Ernie Wasson

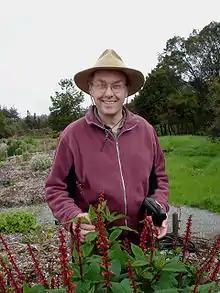
Wasson with "Salvia confertiflora", 2005

Ernie George Wasson (born January 10, 1950, in Berkeley, California) is an American gardener, horticulturist and author.